Alcove Historic District

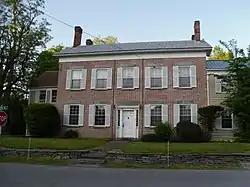
Briggs House, May 2010

Alcove Historic District is a historic district in the hamlet of Alcove in Albany County, New York. It was listed on the National Register of Historic Places in 1980. In 1980, it included eight contributing buildings.